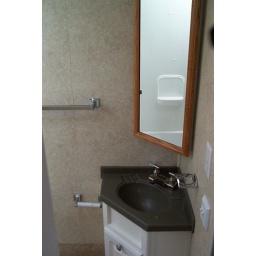
There is a hinged dirty clothes hamper below the lavatory and the mirror is hinged with storage behind for the toiletries.